Heilig-Geist-Spital

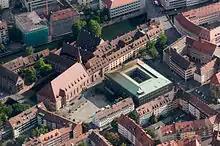
Aerial view, with the hospital buildings extending along the Pegnitz river, and the Holy Ghost chapel to the left

The Heilig-Geist-Spital was built in 1339 by Konrad Gross to care for ill, elderly and poor people.